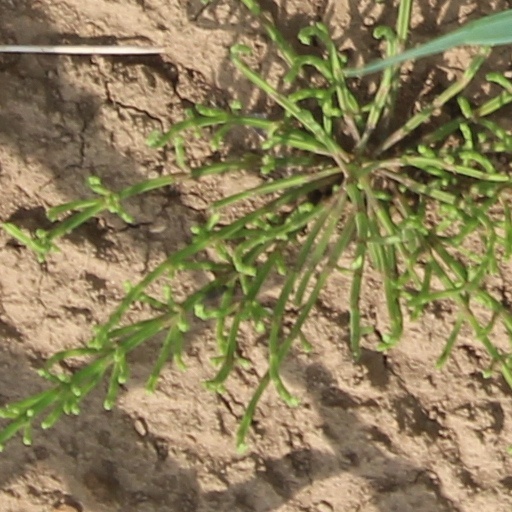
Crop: wheat